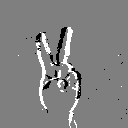
ASL letter: v